Zemgale Suburb, Riga

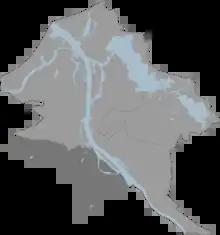
Zemgale Suburb in Riga.

Zemgale Suburb is one of six administrative districts of Riga, the capital of Latvia.